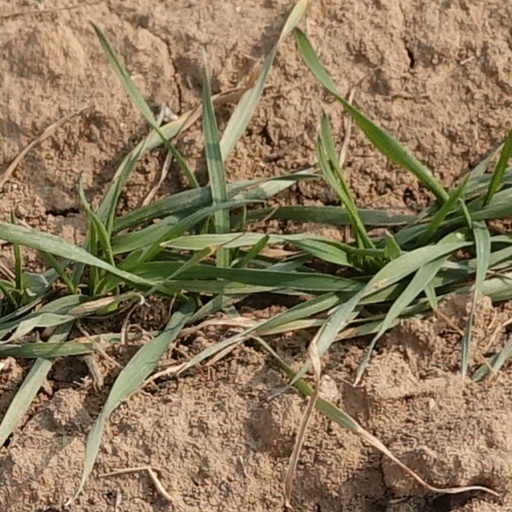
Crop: wheat